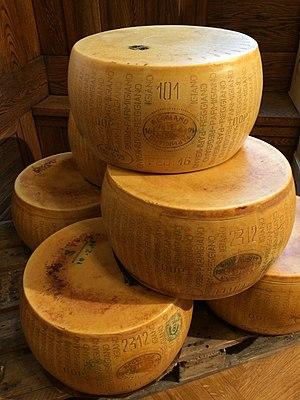
L’Émilie-Romagne est une des régions d'Italie, basée sur deux régions historiques : l'Émilie et la Romagne. Peuplée de 4,4 millions d'habitants pour une superficie de 22 446 km², elle est située dans l'Italie du Nord et sa capitale est Bologne.
Le parmigiano reggiano, est l'appellation d'origine d'un fromage italien de lait de vache, fabriqué dans une zone limitée de l'Émilie-Romagne, au sud de la Lombardie.